And Then What?

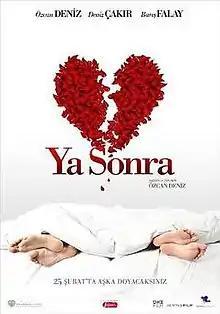
Theatrical Poster

And Then What? is a 2011 Turkish romantic comedy film, written and directed by Özcan Deniz, starring Deniz Çakır as an unhappily married woman who attempts to restart her long dormant career. The film, which opened on at number 2 in the Turkish box office, is one of the highest grossing Turkish films of 2011.